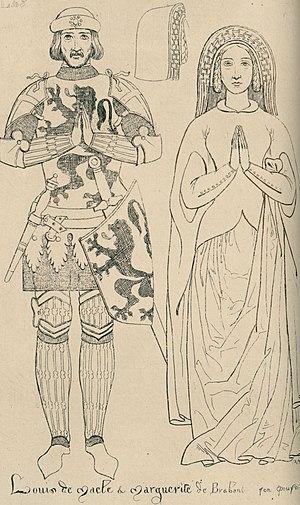
représentation de Louis de Male et Marguerite de Brabant
Louis II de Flandre, né Louis de Dampierre, dit Louis de Male ou de Maerle, ou Malane, né au château de Male à Bruges le 25 octobre 1330 et décédé à Saint-Omer le 30 janvier 1384 est comte de Flandre, de Nevers et de Rethel de 1346 à 1384 ainsi que comte d'Artois et de Bourgogne de 1382 à sa mort. Il est le fils du comte Louis Iᵉʳ et de la comtesse de Bourgogne et d'Artois Marguerite Iʳᵉ, fille cadette du roi Philippe V le Long.